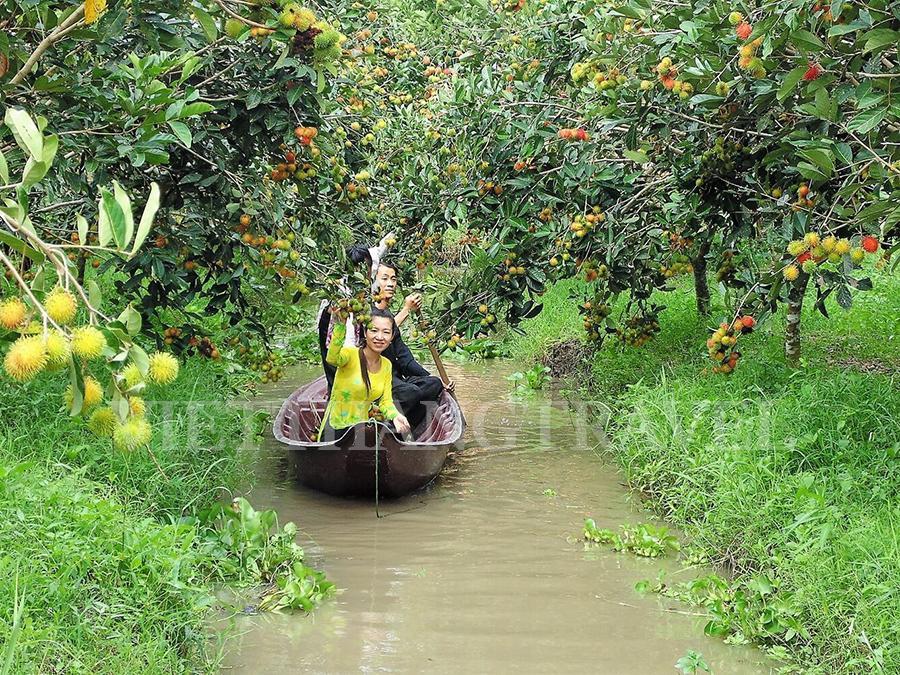
có một con thuyền đang chuyển động trên dòng sông này